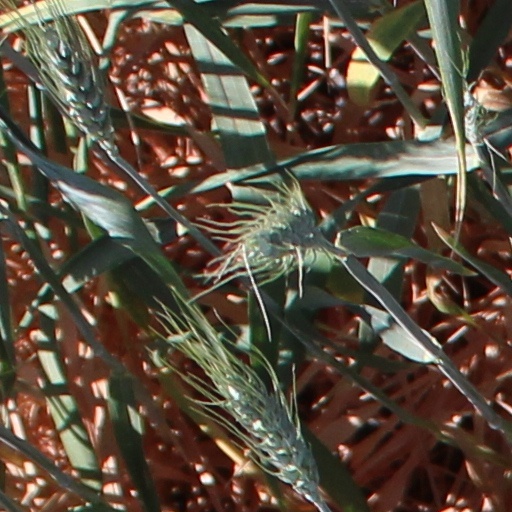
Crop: wheat